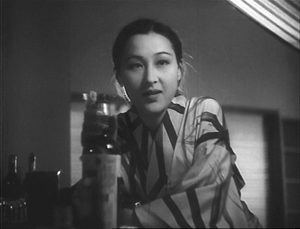
Yumeko Aizome est une actrice japonaise née le 25 décembre 1915, la date de son décès est inconnue. Son vrai nom est Yachiyo Yokoyama, puis Yachiyo Yusa après son mariage en 1942.